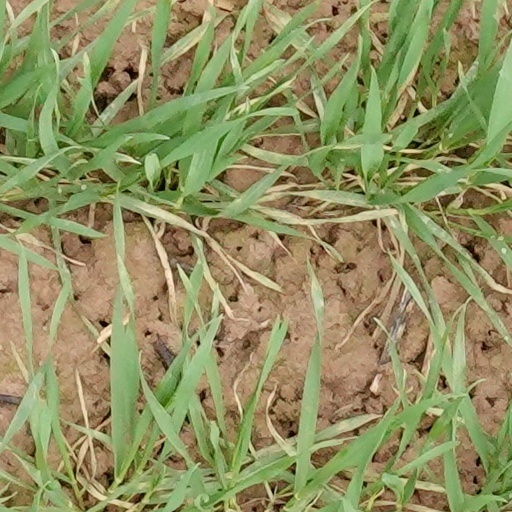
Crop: wheat